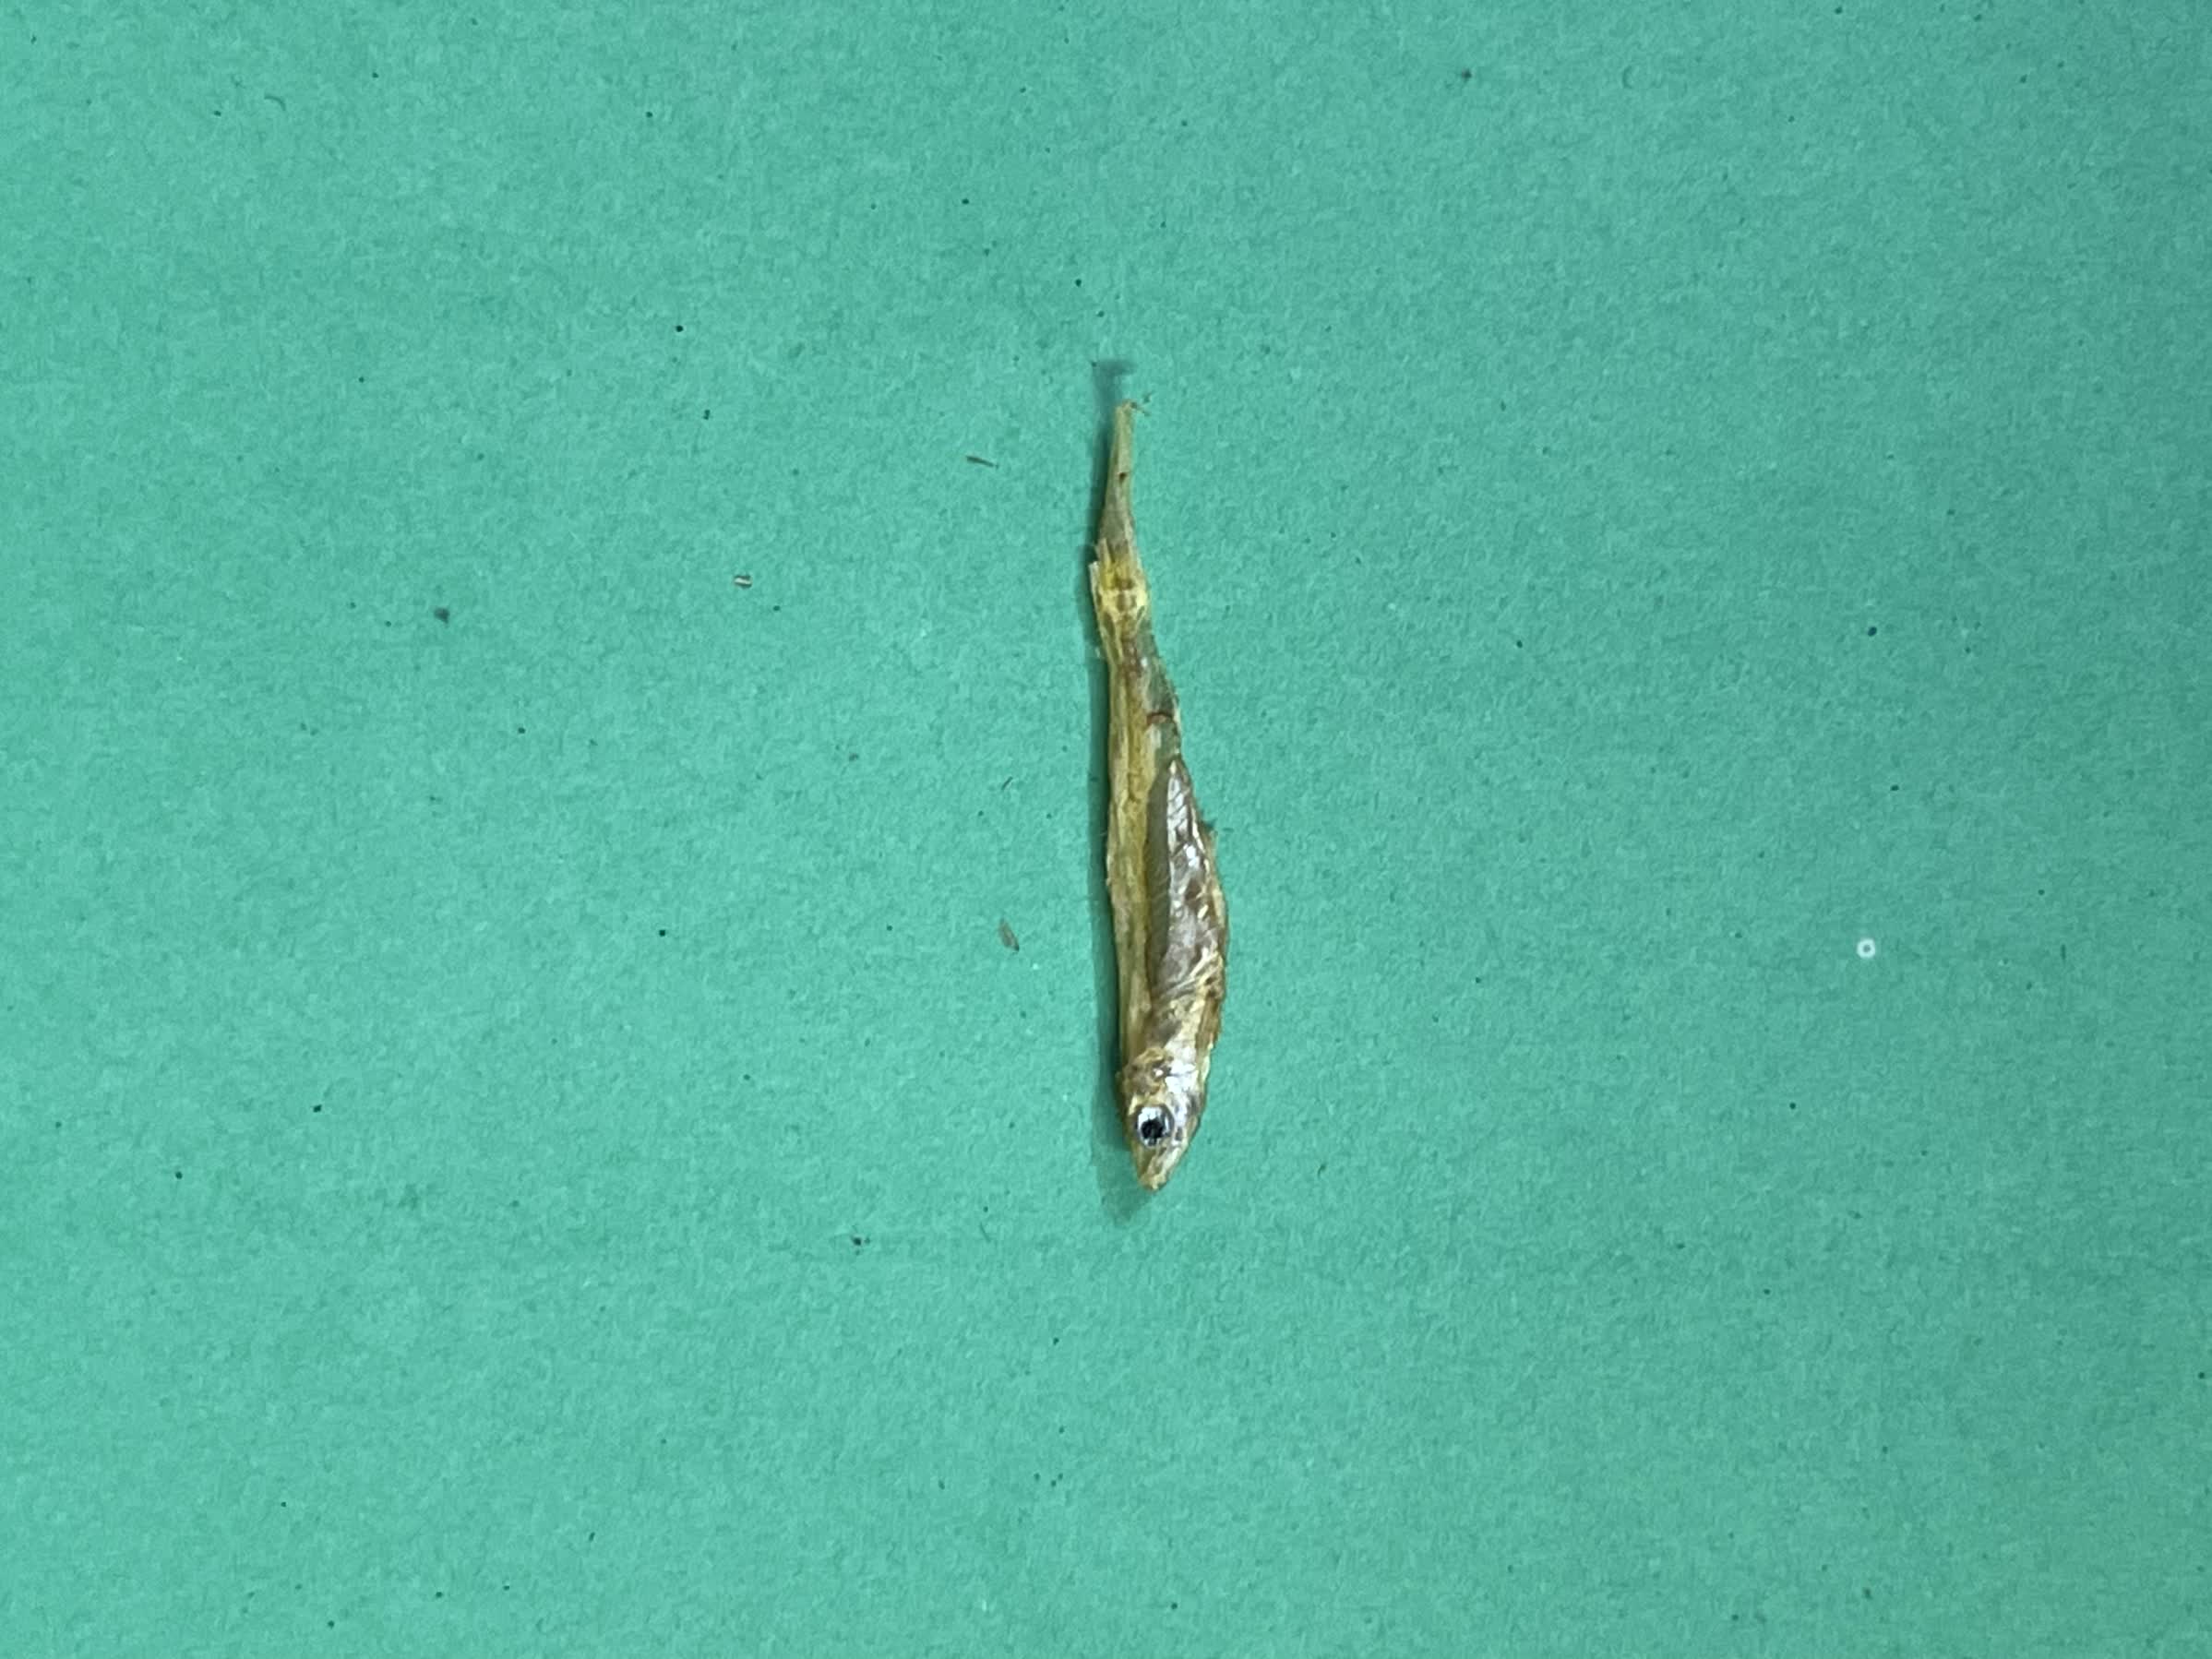
Species: kachki